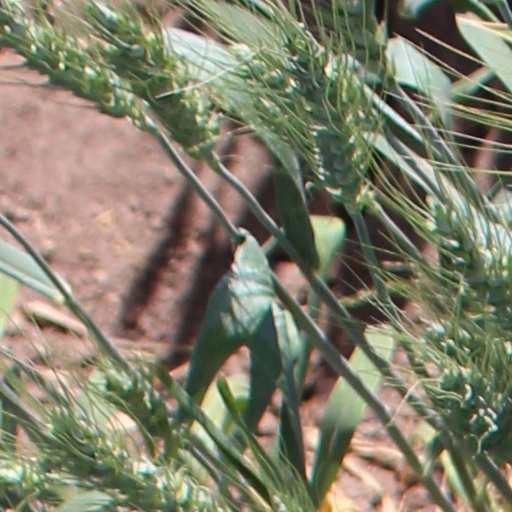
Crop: wheat